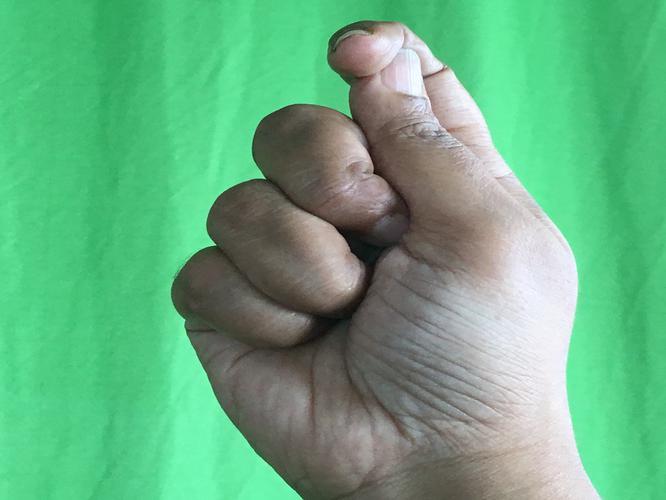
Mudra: Kapith
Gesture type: single_hand